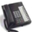
Label: telephone